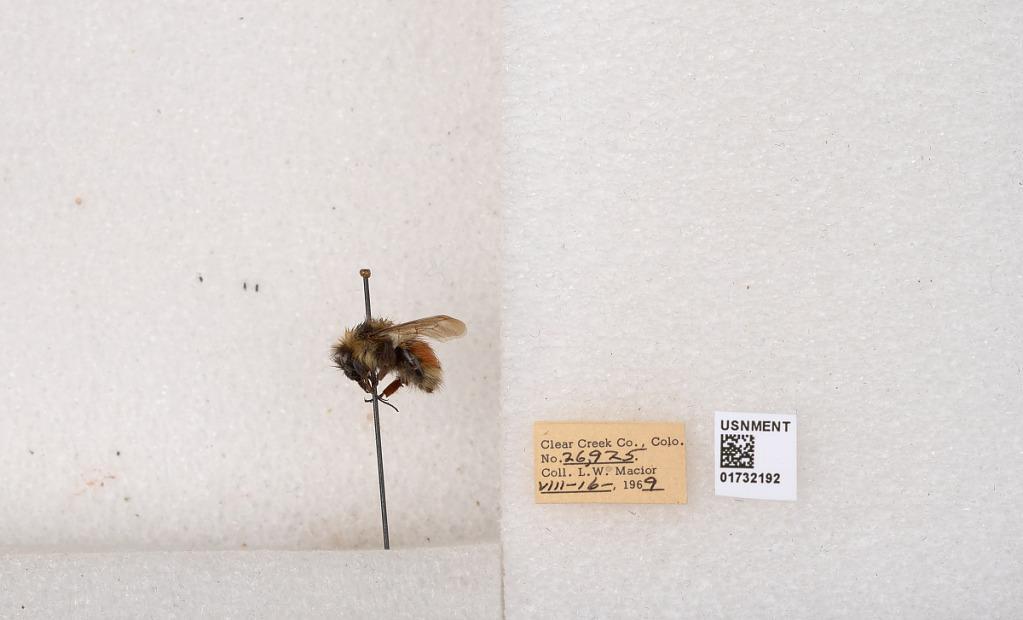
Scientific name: Bombus (Pyrobombus) sylvicola Kirby
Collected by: L. Macior
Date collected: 1969-8-16
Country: United States
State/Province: Colorado
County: Clear Creek
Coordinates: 39.7006, -105.694